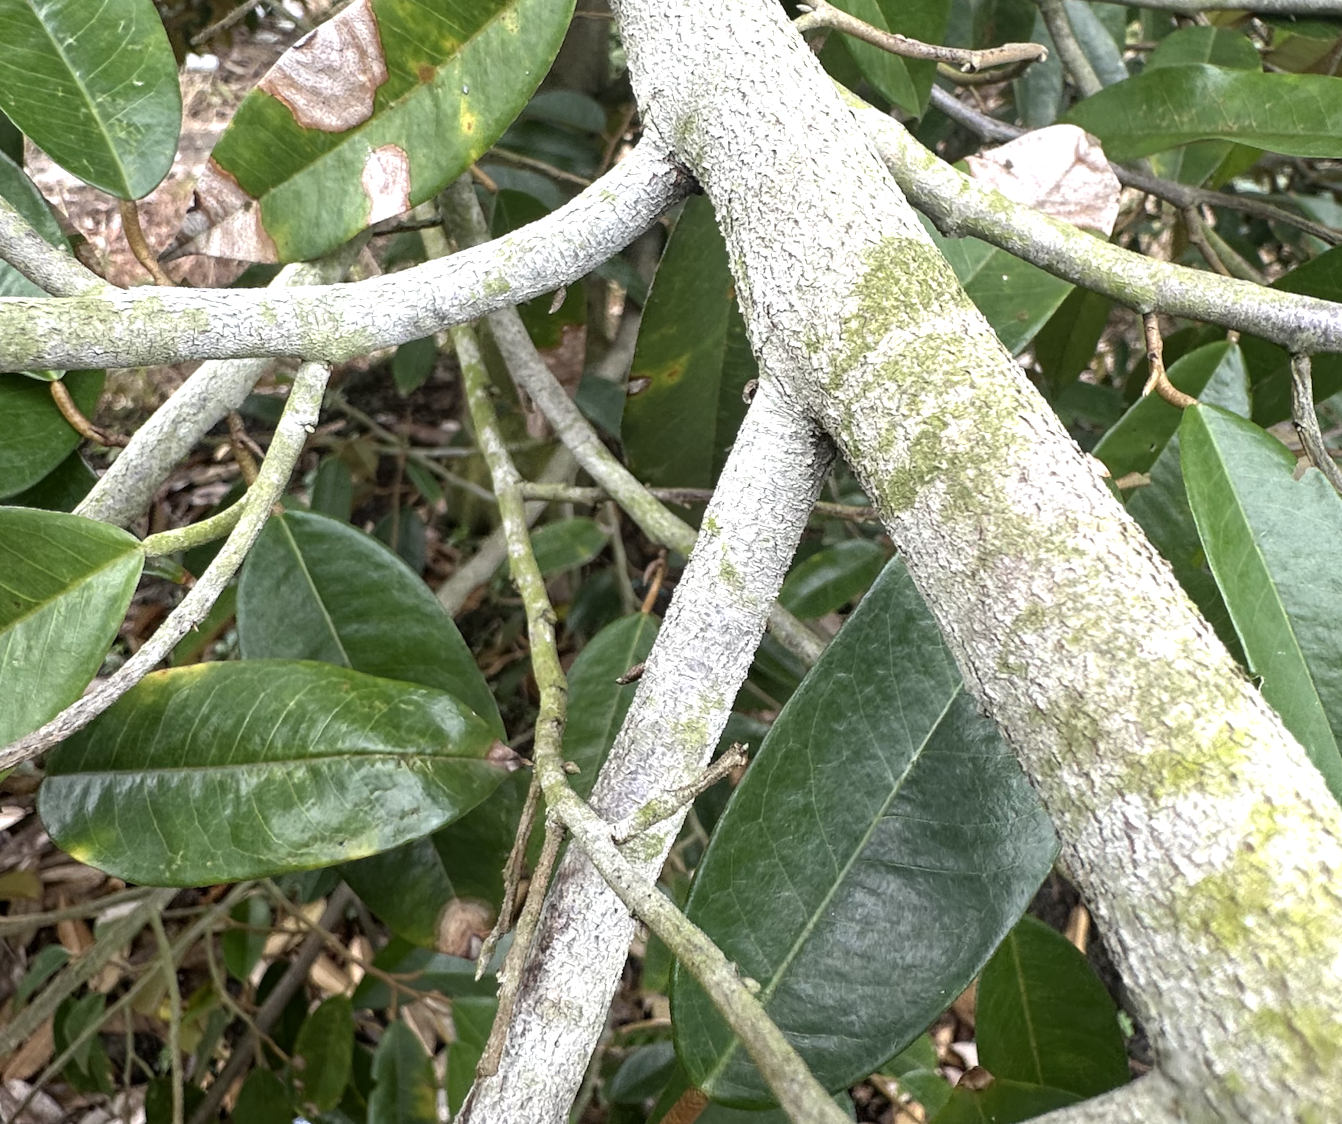
Label: pink_disease